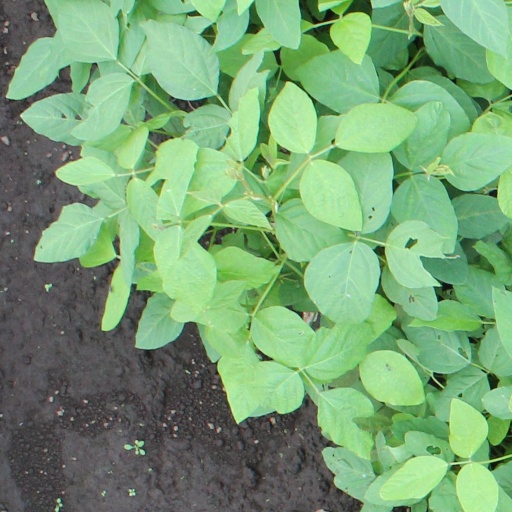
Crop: soybean